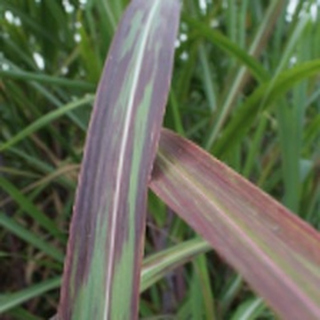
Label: sugarcane_bacterial_blight